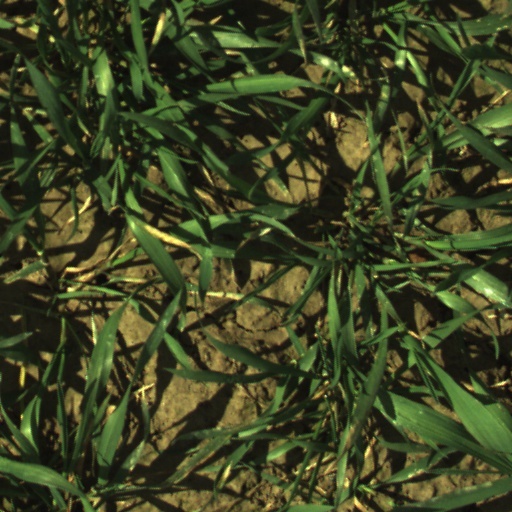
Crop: wheat